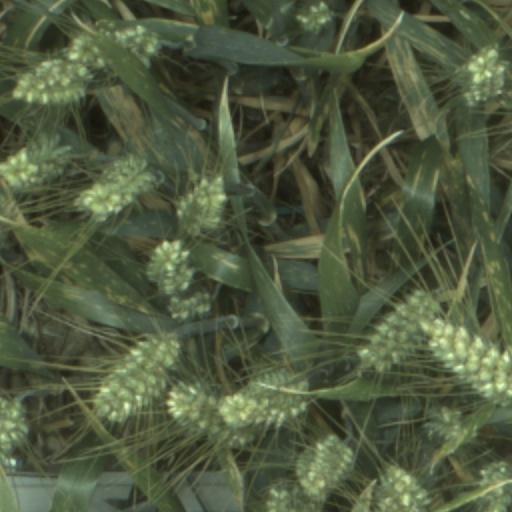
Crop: wheat